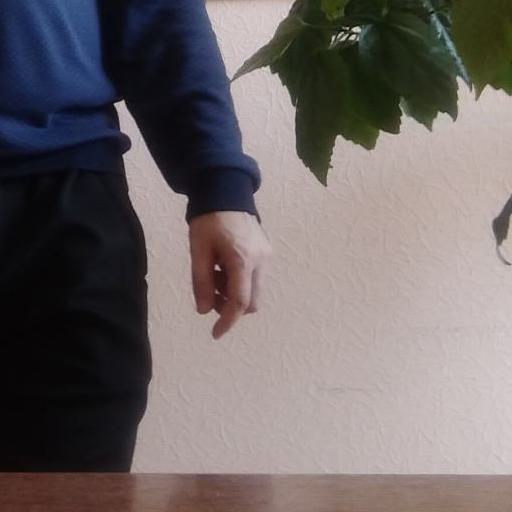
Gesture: no_gesture